Lou Brouillard

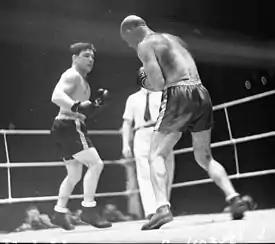
Brouillard (left) during his third bout with Marcel Thil

According to an "Oddities of the Sports World" newspaper column of Sept. 23, 1931, Brouillard started as a right-handed boxer. Early on, however, he broke some rib bones on his right side, hampering his ability to hit with his right hand. He therefore converted to a southpaw.